Larsen Bay, Alaska

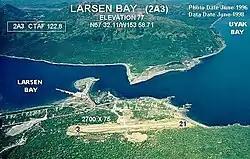
Larsen Bay Airport (2A3) in Larsen Bay, Alaska

Larsen Bay (Alutiiq: ) is a city in Kodiak Island Borough, Alaska, United States. At the 2010 census the population was 87, down from 115 in 2000.